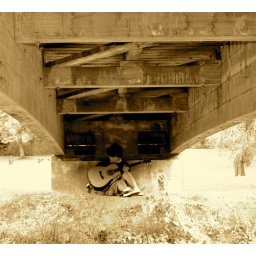
under the bridge - red hot chili peppers.(: